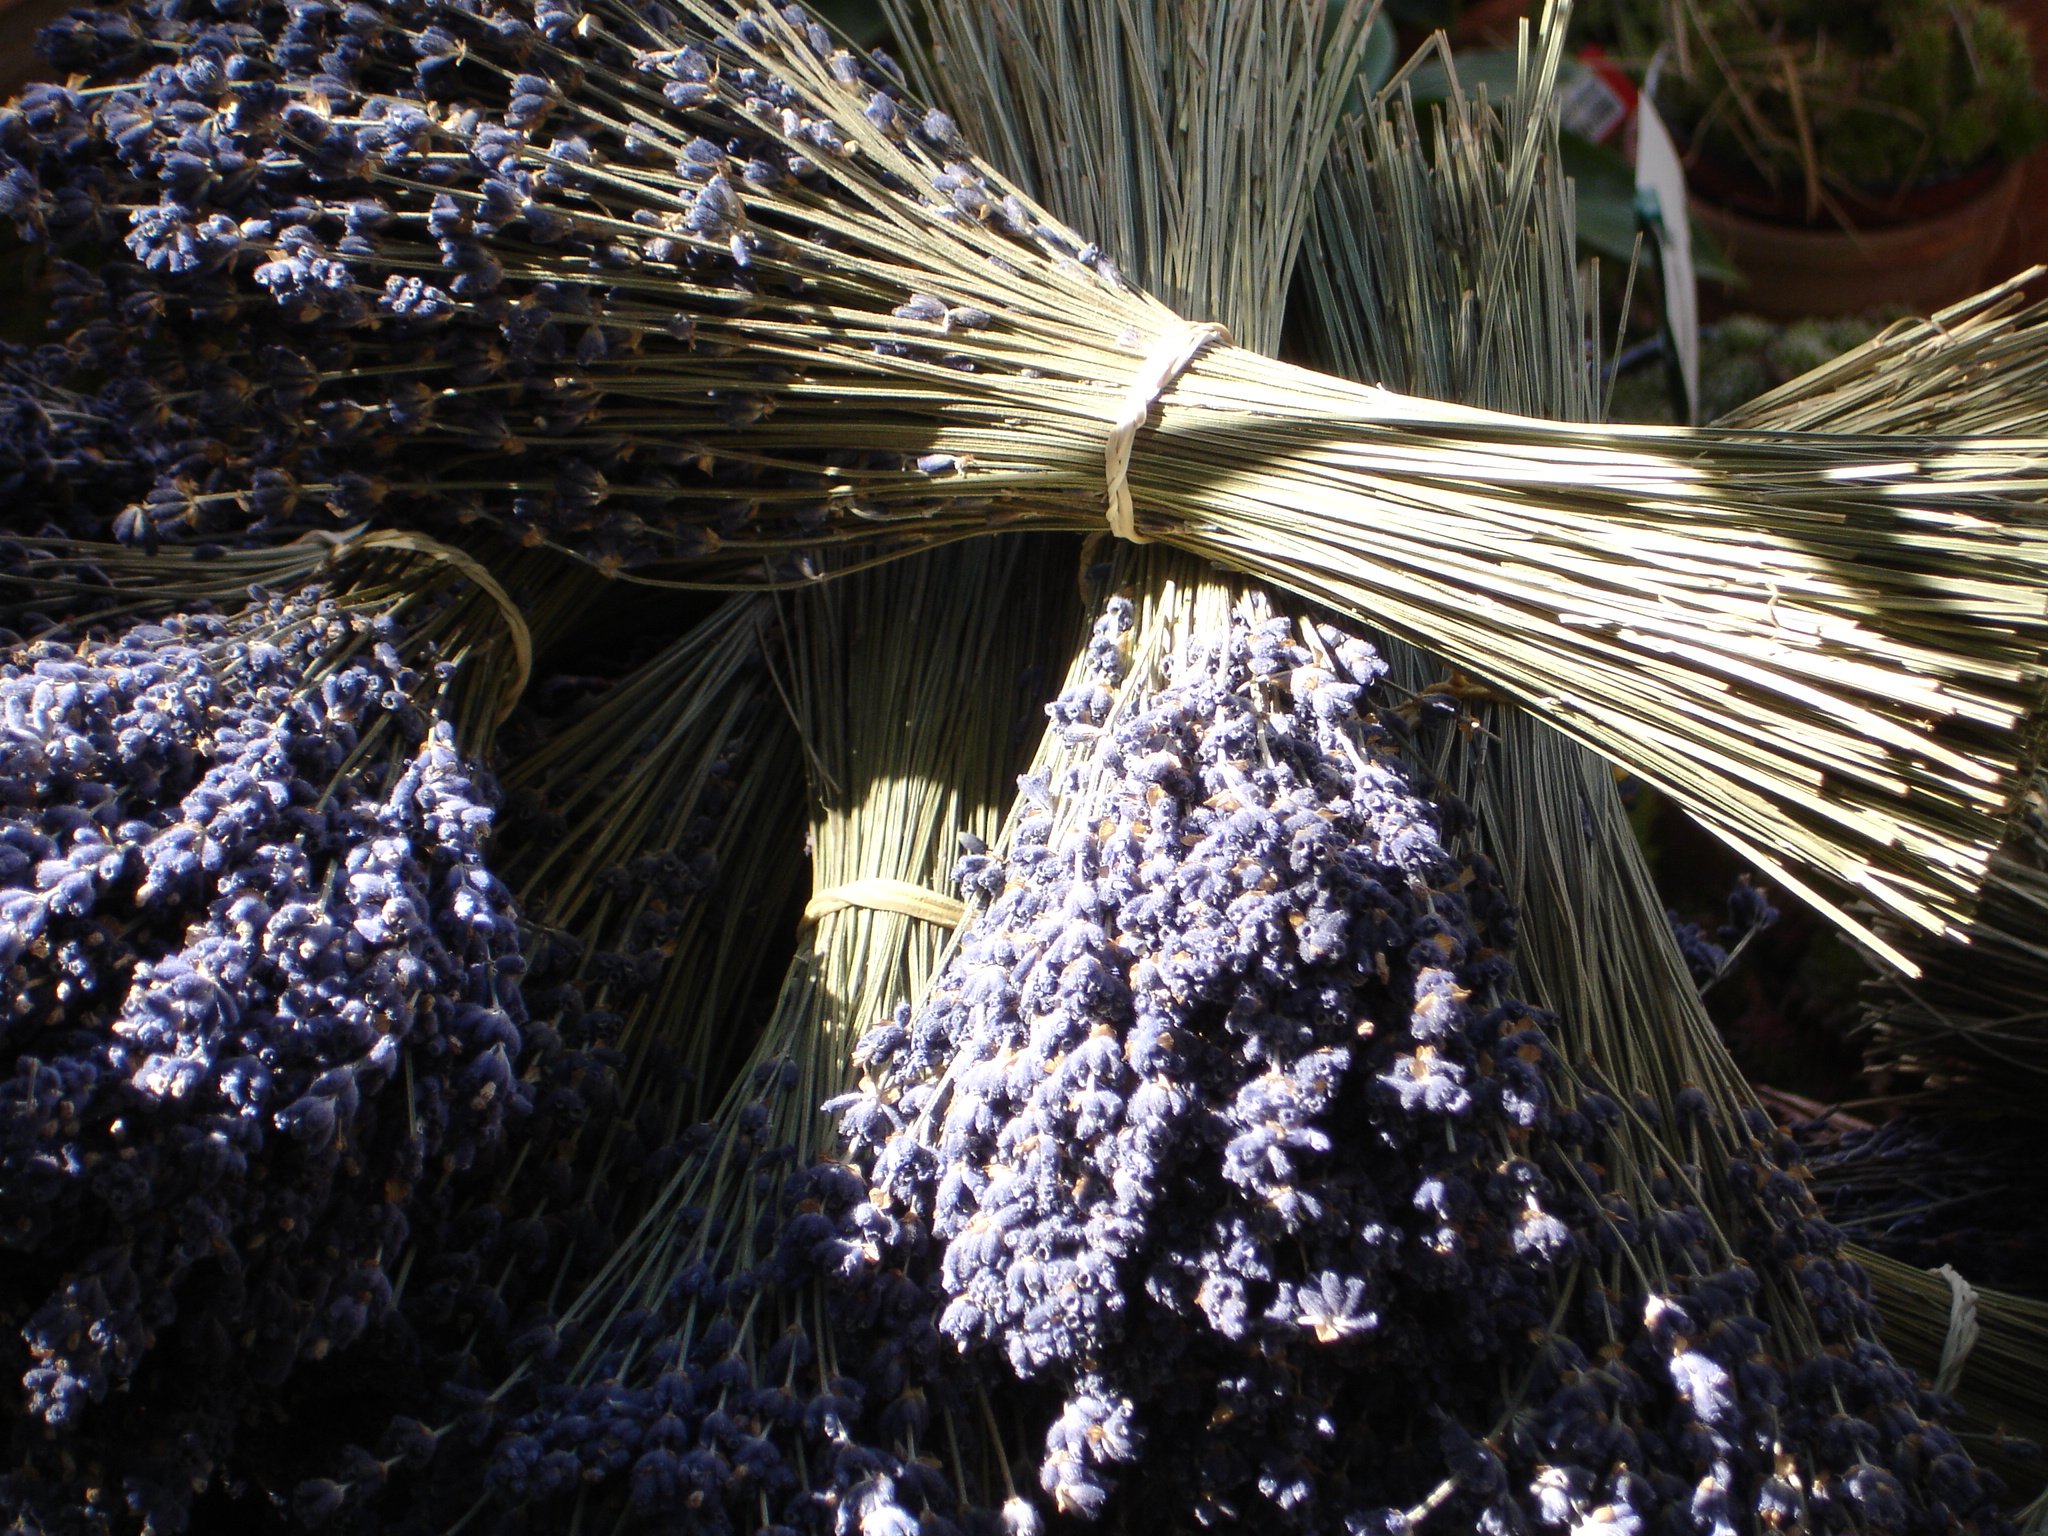
tree, nature, branch, blossom, winter, plant, leaf, flower, purple, bloom, frost, autumn, flora, lavender, christmas decoration, spruce, fragrance, lavender bunch, woody plant, land plant